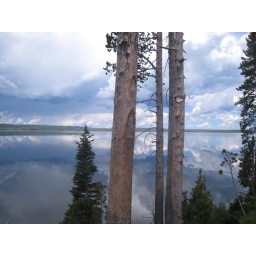
A mountain lake in Yellowstone National Park